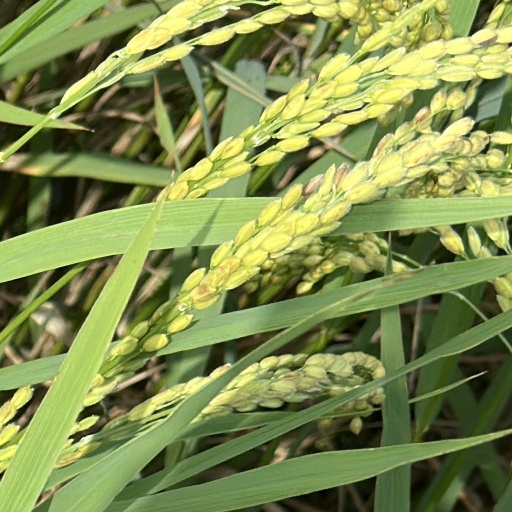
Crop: rice